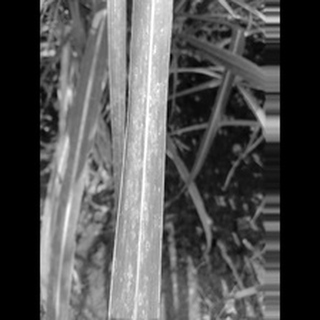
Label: sugarcane_rust